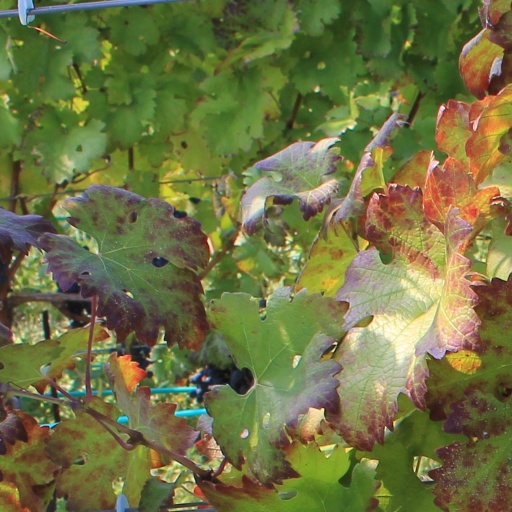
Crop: grape